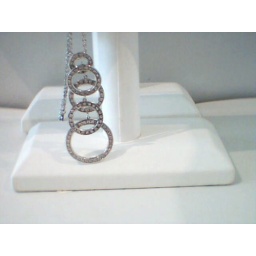
tiffany style white cz stones in stock